Andrew Moray

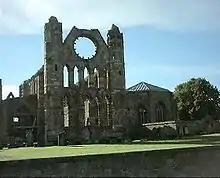
Elgin Cathedral, from the south-east. Construction of it was begun under the supervision of Bishop Andrew Moray.

Sir William, who was known as "le riche" due to his extensive personal wealth, was in 1296 constructing Bothwell Castle overlooking the River Clyde. Its design was influenced by the latest continental European trends in castle construction, for example Chateau de Coucy. It was clearly intended as an unequivocal statement of his influence and wealth. Andrew Moray the younger of Petty was also heir to his uncle's lands and castles.